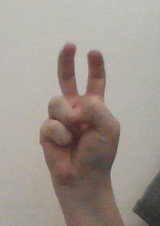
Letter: toot